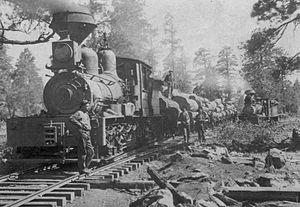
Le pin ponderosa, aussi appelé « pin jaune » ou « pin à bois lourd », est une espèce d'arbres de la famille des Pinacées.